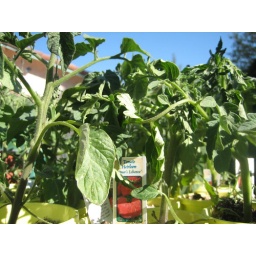
Baby heirloom tomato plants about to go in the ground